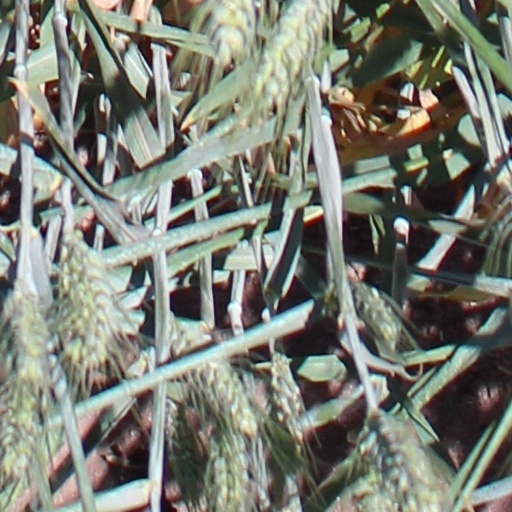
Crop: wheat